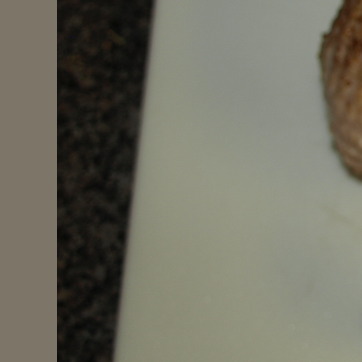
Material: plastic